17th/21st Lancers

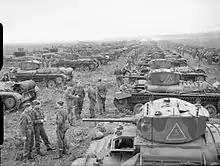
Valentine tanks of the 17th/21st Lancers near Brandon in Suffolk, England, 12 September 1941.

On the outbreak of the Second World War, in September 1939, the regiment transferred back to the United Kingdom and became part of the 1st Motor Machine Gun Brigade defending south-east England. On 12 October 1940, the 1st Motor Machine Gun Brigade became the 26th Armoured Brigade. On 9 November 1940, the brigade became part of the newly raised 6th Armoured Division, with which it served for the rest of the war. Some personnel from the regiment were detached in December to help form the cadre of the 24th Lancers.